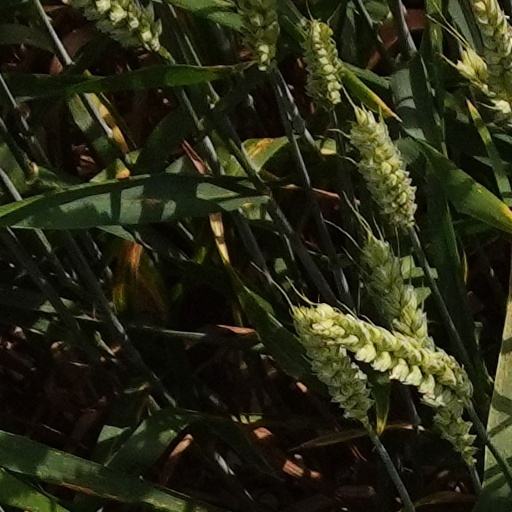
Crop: wheat